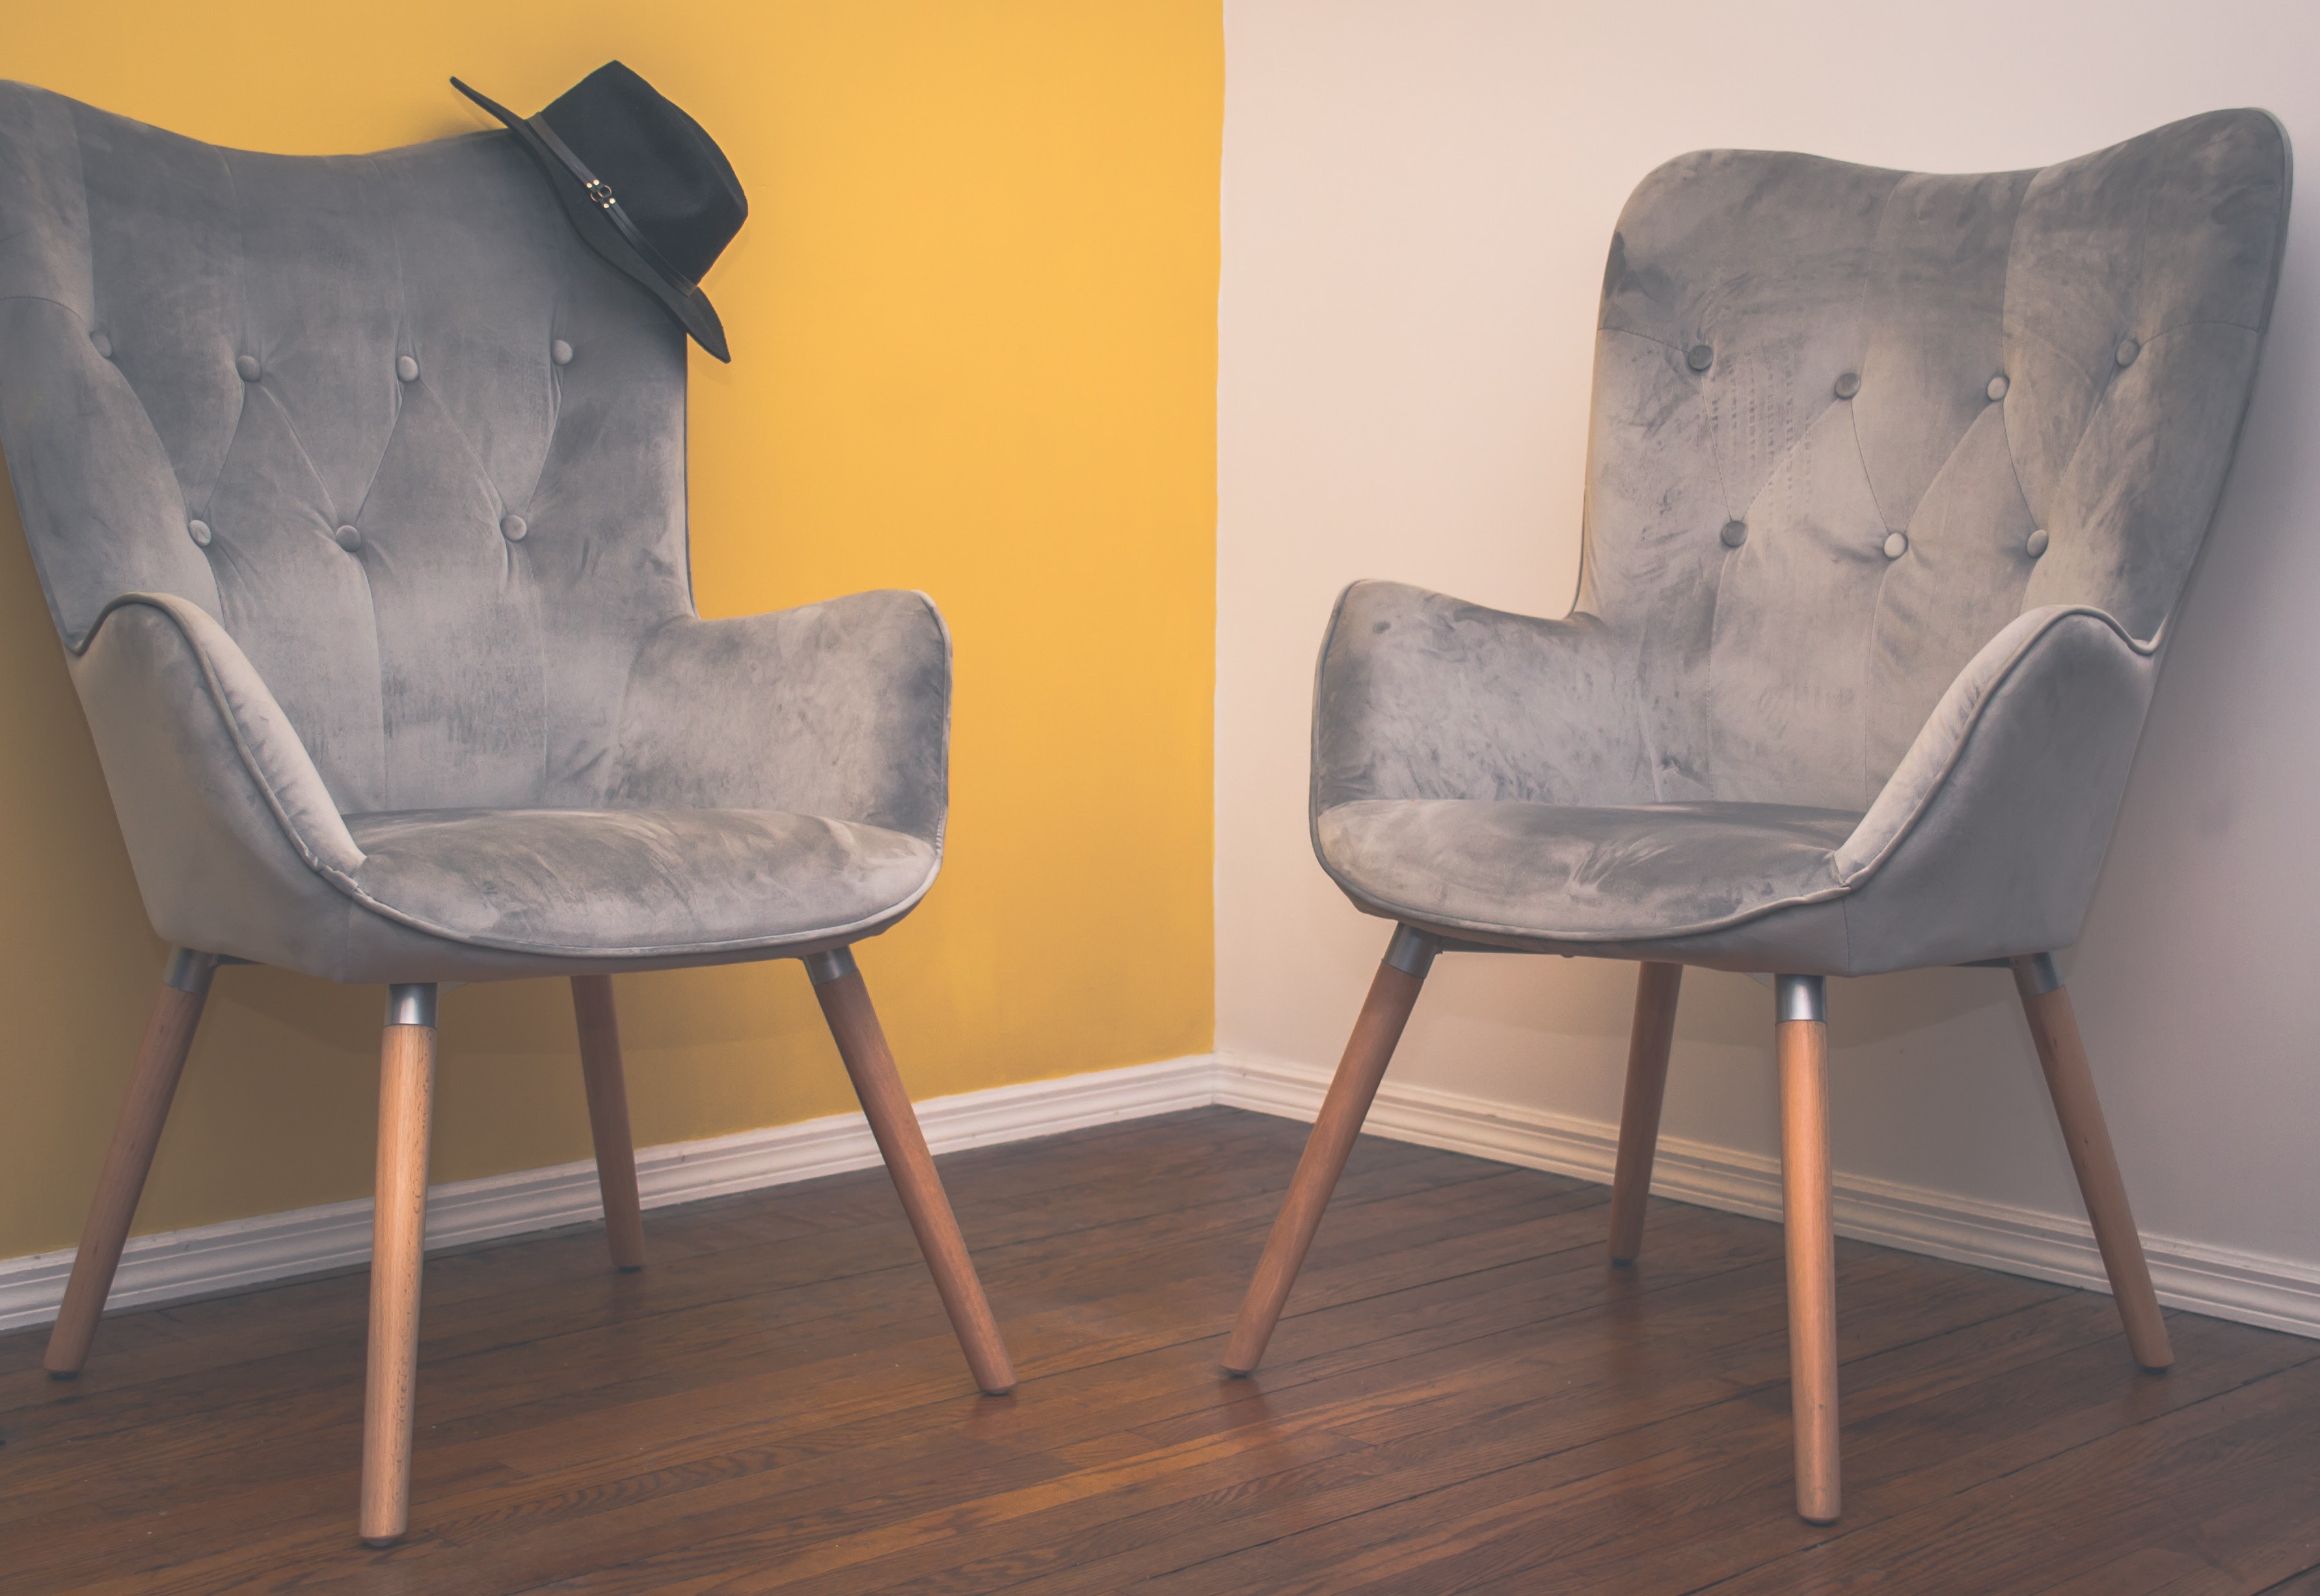
furniture, chair, table, design, wood, product, comfort, floor